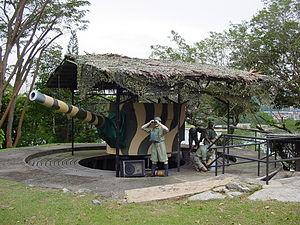
Reconstitution d'une batterie d'artillerie cotière britannique de 6 pouces du Fort Siloso à Singapour
La bataille de Singapour est une bataille du théâtre asiatique qui eut lieu lors de la Seconde Guerre mondiale quand l'Empire du Japon, immédiatement après la conquête du reste de la Malaisie britannique, a envahi le bastion des forces alliées de Singapour. Les combats ont duré du 31 janvier 1942 au 15 février 1942. La prise de Singapour fut la dernière phase de la bataille de Malaisie, concrétisant l'échec total de la stratégie de Singapour qui visait à protéger les intérêts de l'Empire Britannique en Asie de l'Est.
La stratégie de Singapour est un principe militaire élaboré et mis en œuvre par l'Empire britannique entre 1919 et 1941. Il s'agissait d'une série de plans stratégiques qui, bien qu'ayant évolué durant cette période, avaient tous pour but d'empêcher une attaque de ses territoires par l'Empire du Japon en mobilisant un ensemble de la Royal Navy pour intercepter et détruire une flotte qui se dirigerait vers l'Inde ou l'Australie. Singapour fut choisi en 1919 pour abriter cet ensemble et les travaux de construction de la base navale et de ses défenses se poursuivirent durant les deux décennies suivantes.